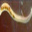
Label: worm